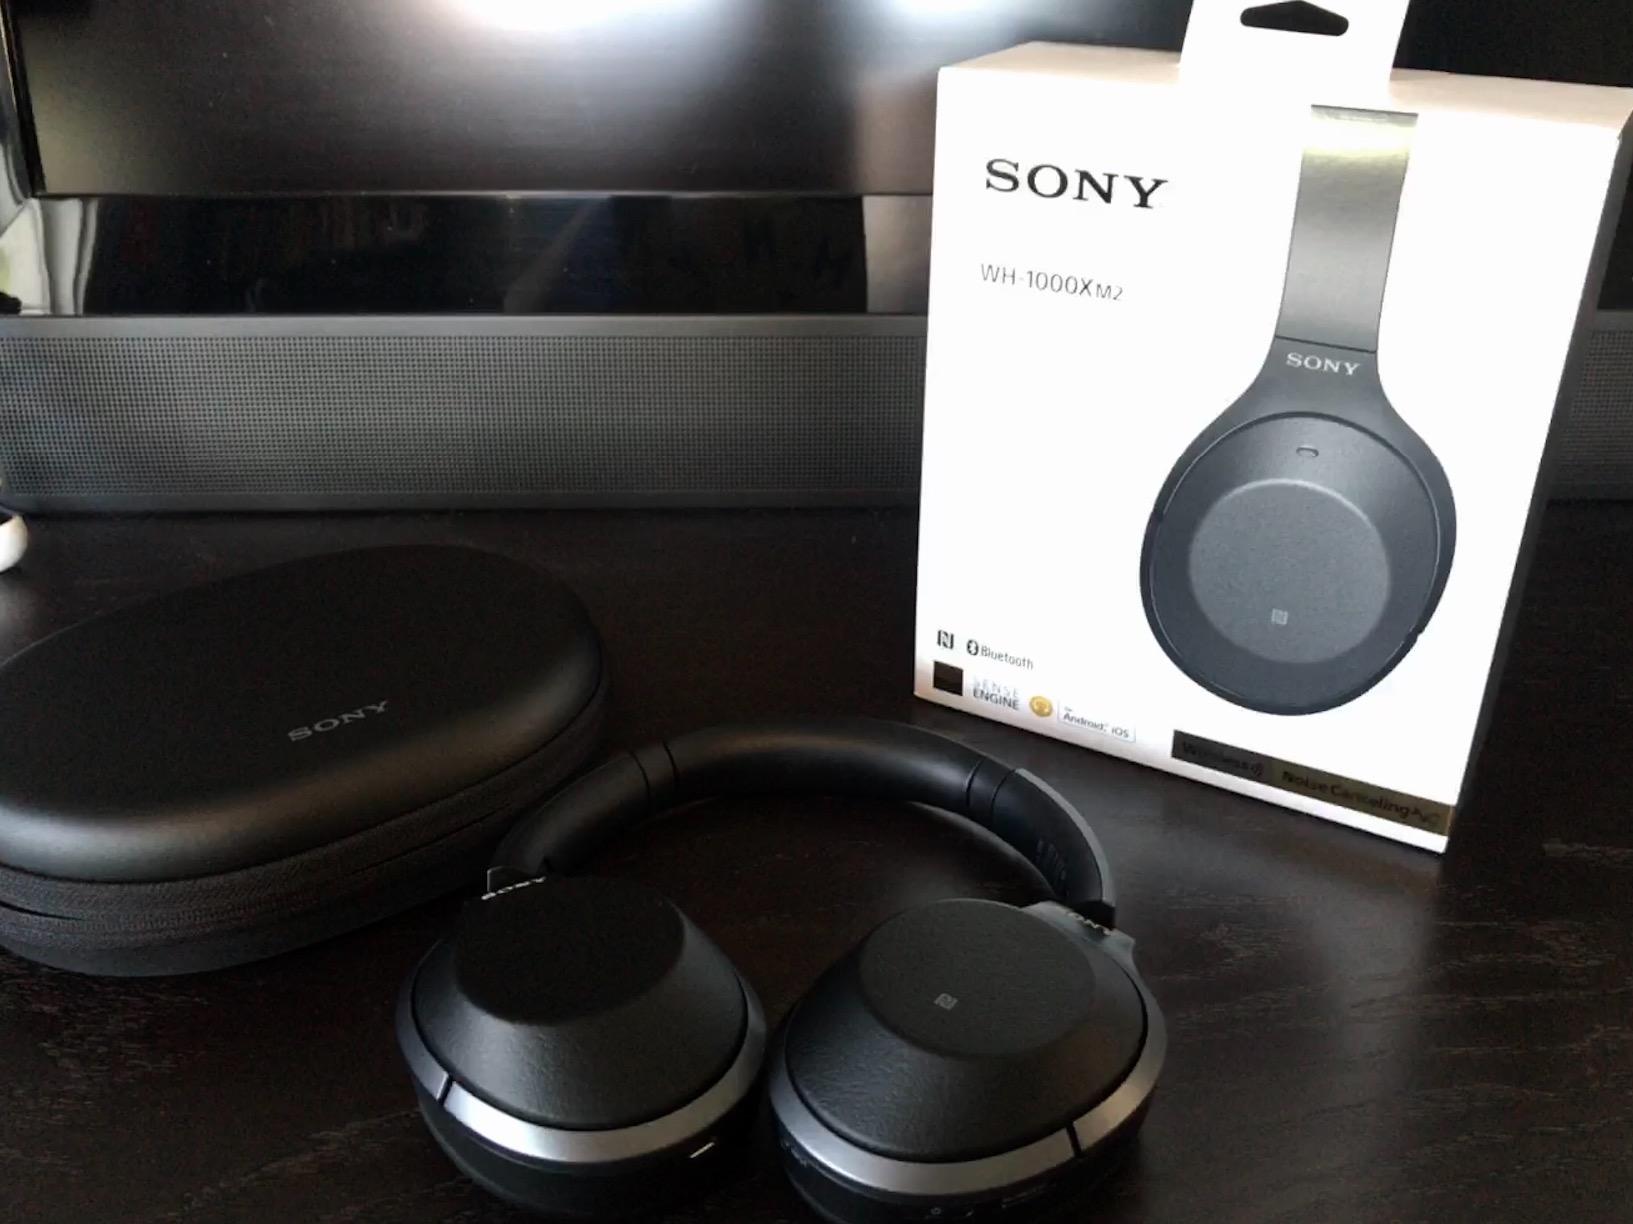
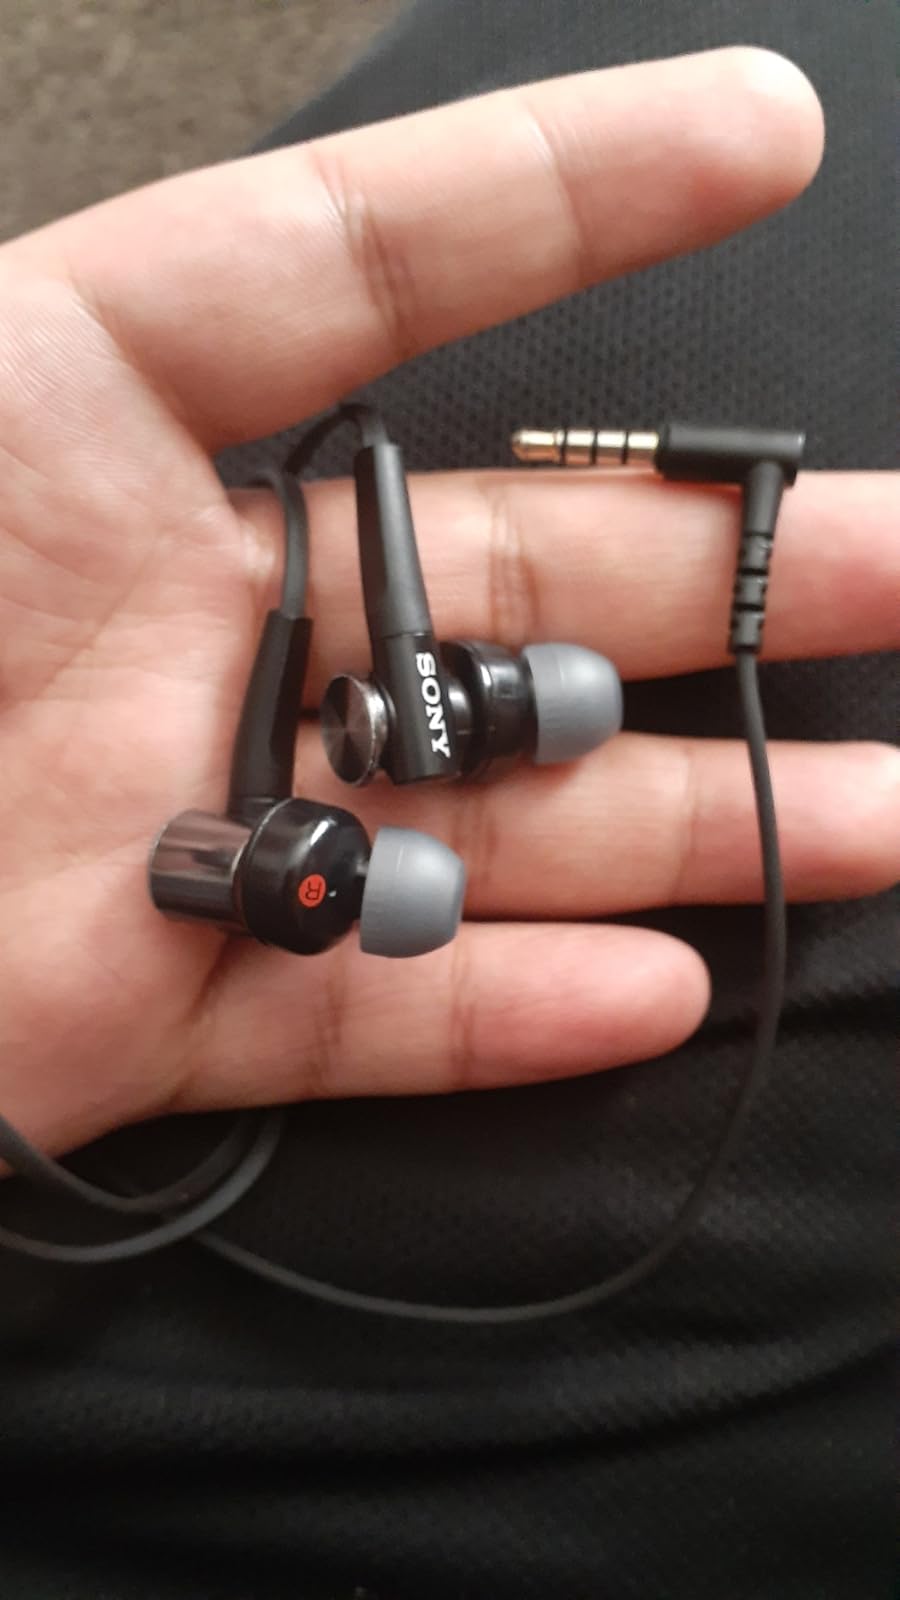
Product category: headphones
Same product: no